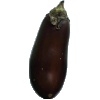
Label: Eggplant 1